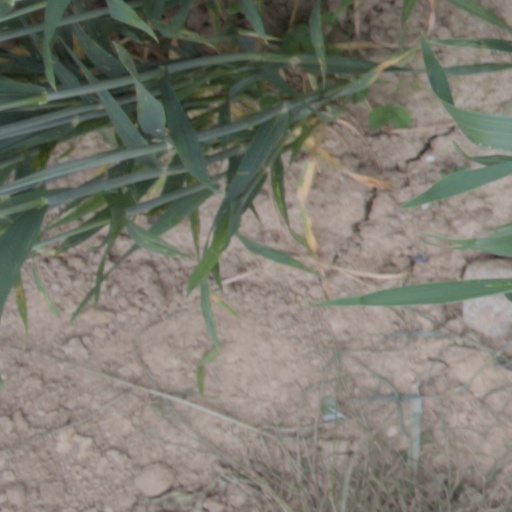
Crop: wheat